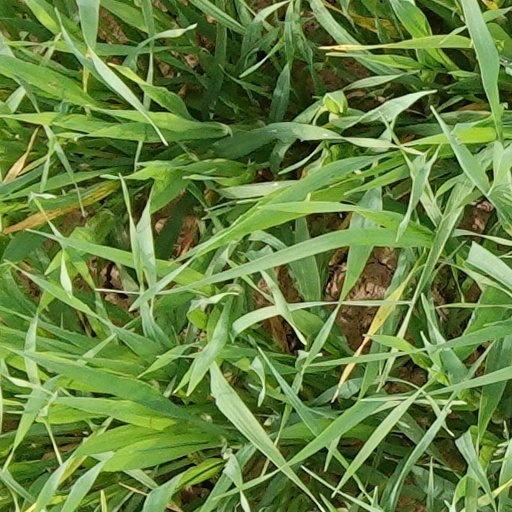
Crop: wheat